Jacob Jordaens

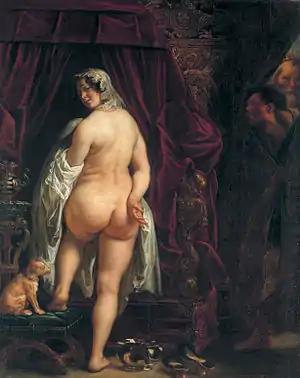
"Candaules Showing His Wife to Gyges"

Sometime during the years 1639–40, Jordaens was commissioned through Balthazar Gerbier, the English King Charles' agent in Brussels, and Cesare Alessandro Scaglia, a diplomat residing in Antwerp, to create a set of 22 paintings illustrating "The Story of Cupid and Psyche". Van Dyck's "Cupid and Psyche" may also be related to this commission. While the works were to be displayed in the Queen's House at Greenwich upon completion, the patron and final location were unknown to Jordaens at the time he received the commission. When Jordaens submitted his initial designs to his intermediaries between himself and the English court, Gerbier was still attempting to convince the King that Rubens was a better choice for a project requiring a thorough skill in foreshortening. His efforts failed when Rubens died on 30 May 1640. With Rubens' death, Jordaens was given the sole responsibility for the entire commission. Efforts to complete the project continued slowly until in May 1641 all plans for "The Story of Cupid and Psyche" series were disrupted with the death of the diplomat Scaglia. The project was never completed and only eight paintings were delivered to the English Court. A dispute with Scaglia's heirs over payment for seven of these works continued into the next generation.